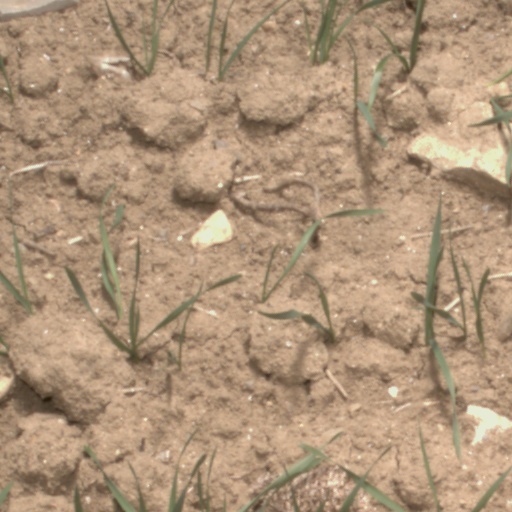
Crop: wheat